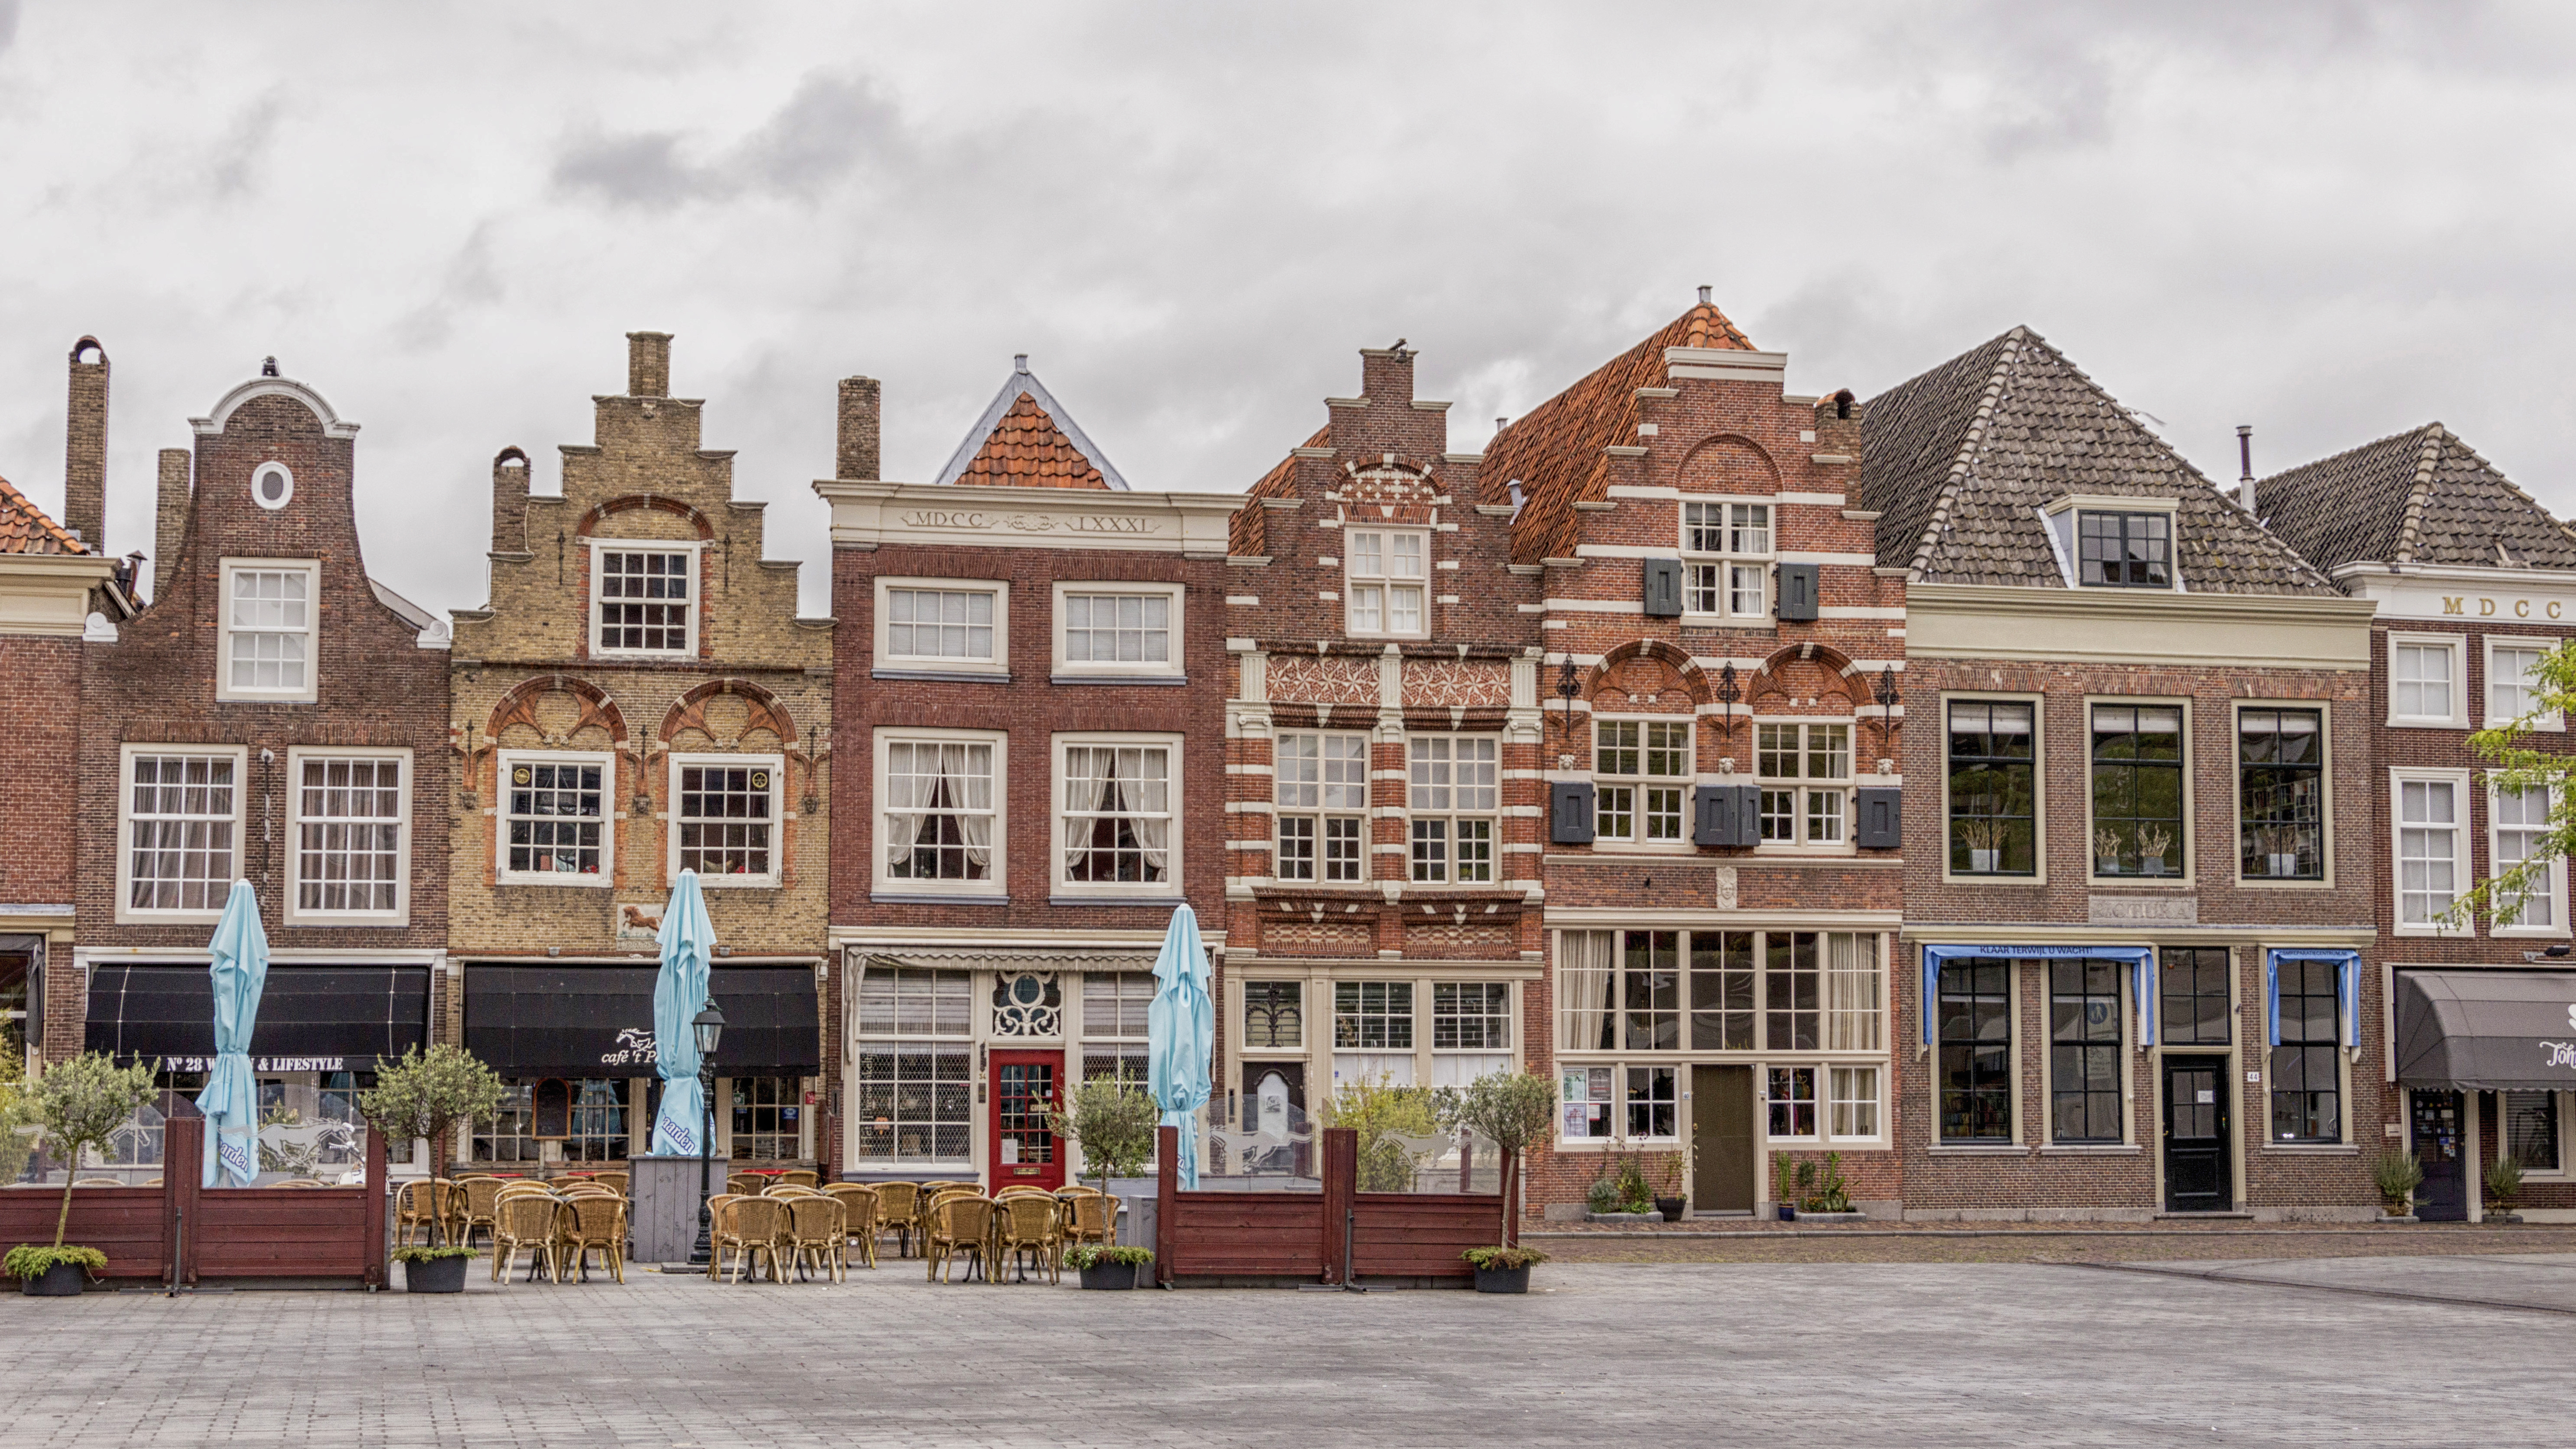
outdoor, architecture, photography, house, town, van, building, city, home, photo, cityscape, downtown, landmark, facade, nikon, historic, holland, nederland, netherlands, dutch, outdoorphotography, picture, photograph, fotos, foto, fotografie, town square, estate, urbanphotography, geheugen, paulvandevelde, pdvandevelde, padagudaloma, dordrecht, stadsfotografie, nederlandinfotos, historisch, urbanfotografie, stadswandeling, architectuur, pvdvfotografie, pdvandeveldedordrecht, diep, rondjedordt, dedordtevaer, dutchphotography, nederlandsefotografie, dutchphotogaraphy, totallydutch, fotografienederland, hollandsefotografie, fotografieholland, dordtmonumenteel, fotosdordrecht, fotosvandordrecht, statenplein, erfgoedcentrumdiep, nieuwstraat, openmonumentendag, neighbourhood, residential area, human settlement